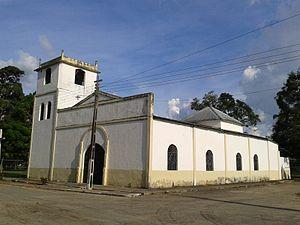
El Real est l'une des 4 paroisses civiles de la municipalité d'Obispos dans l'État de Barinas au Venezuela.